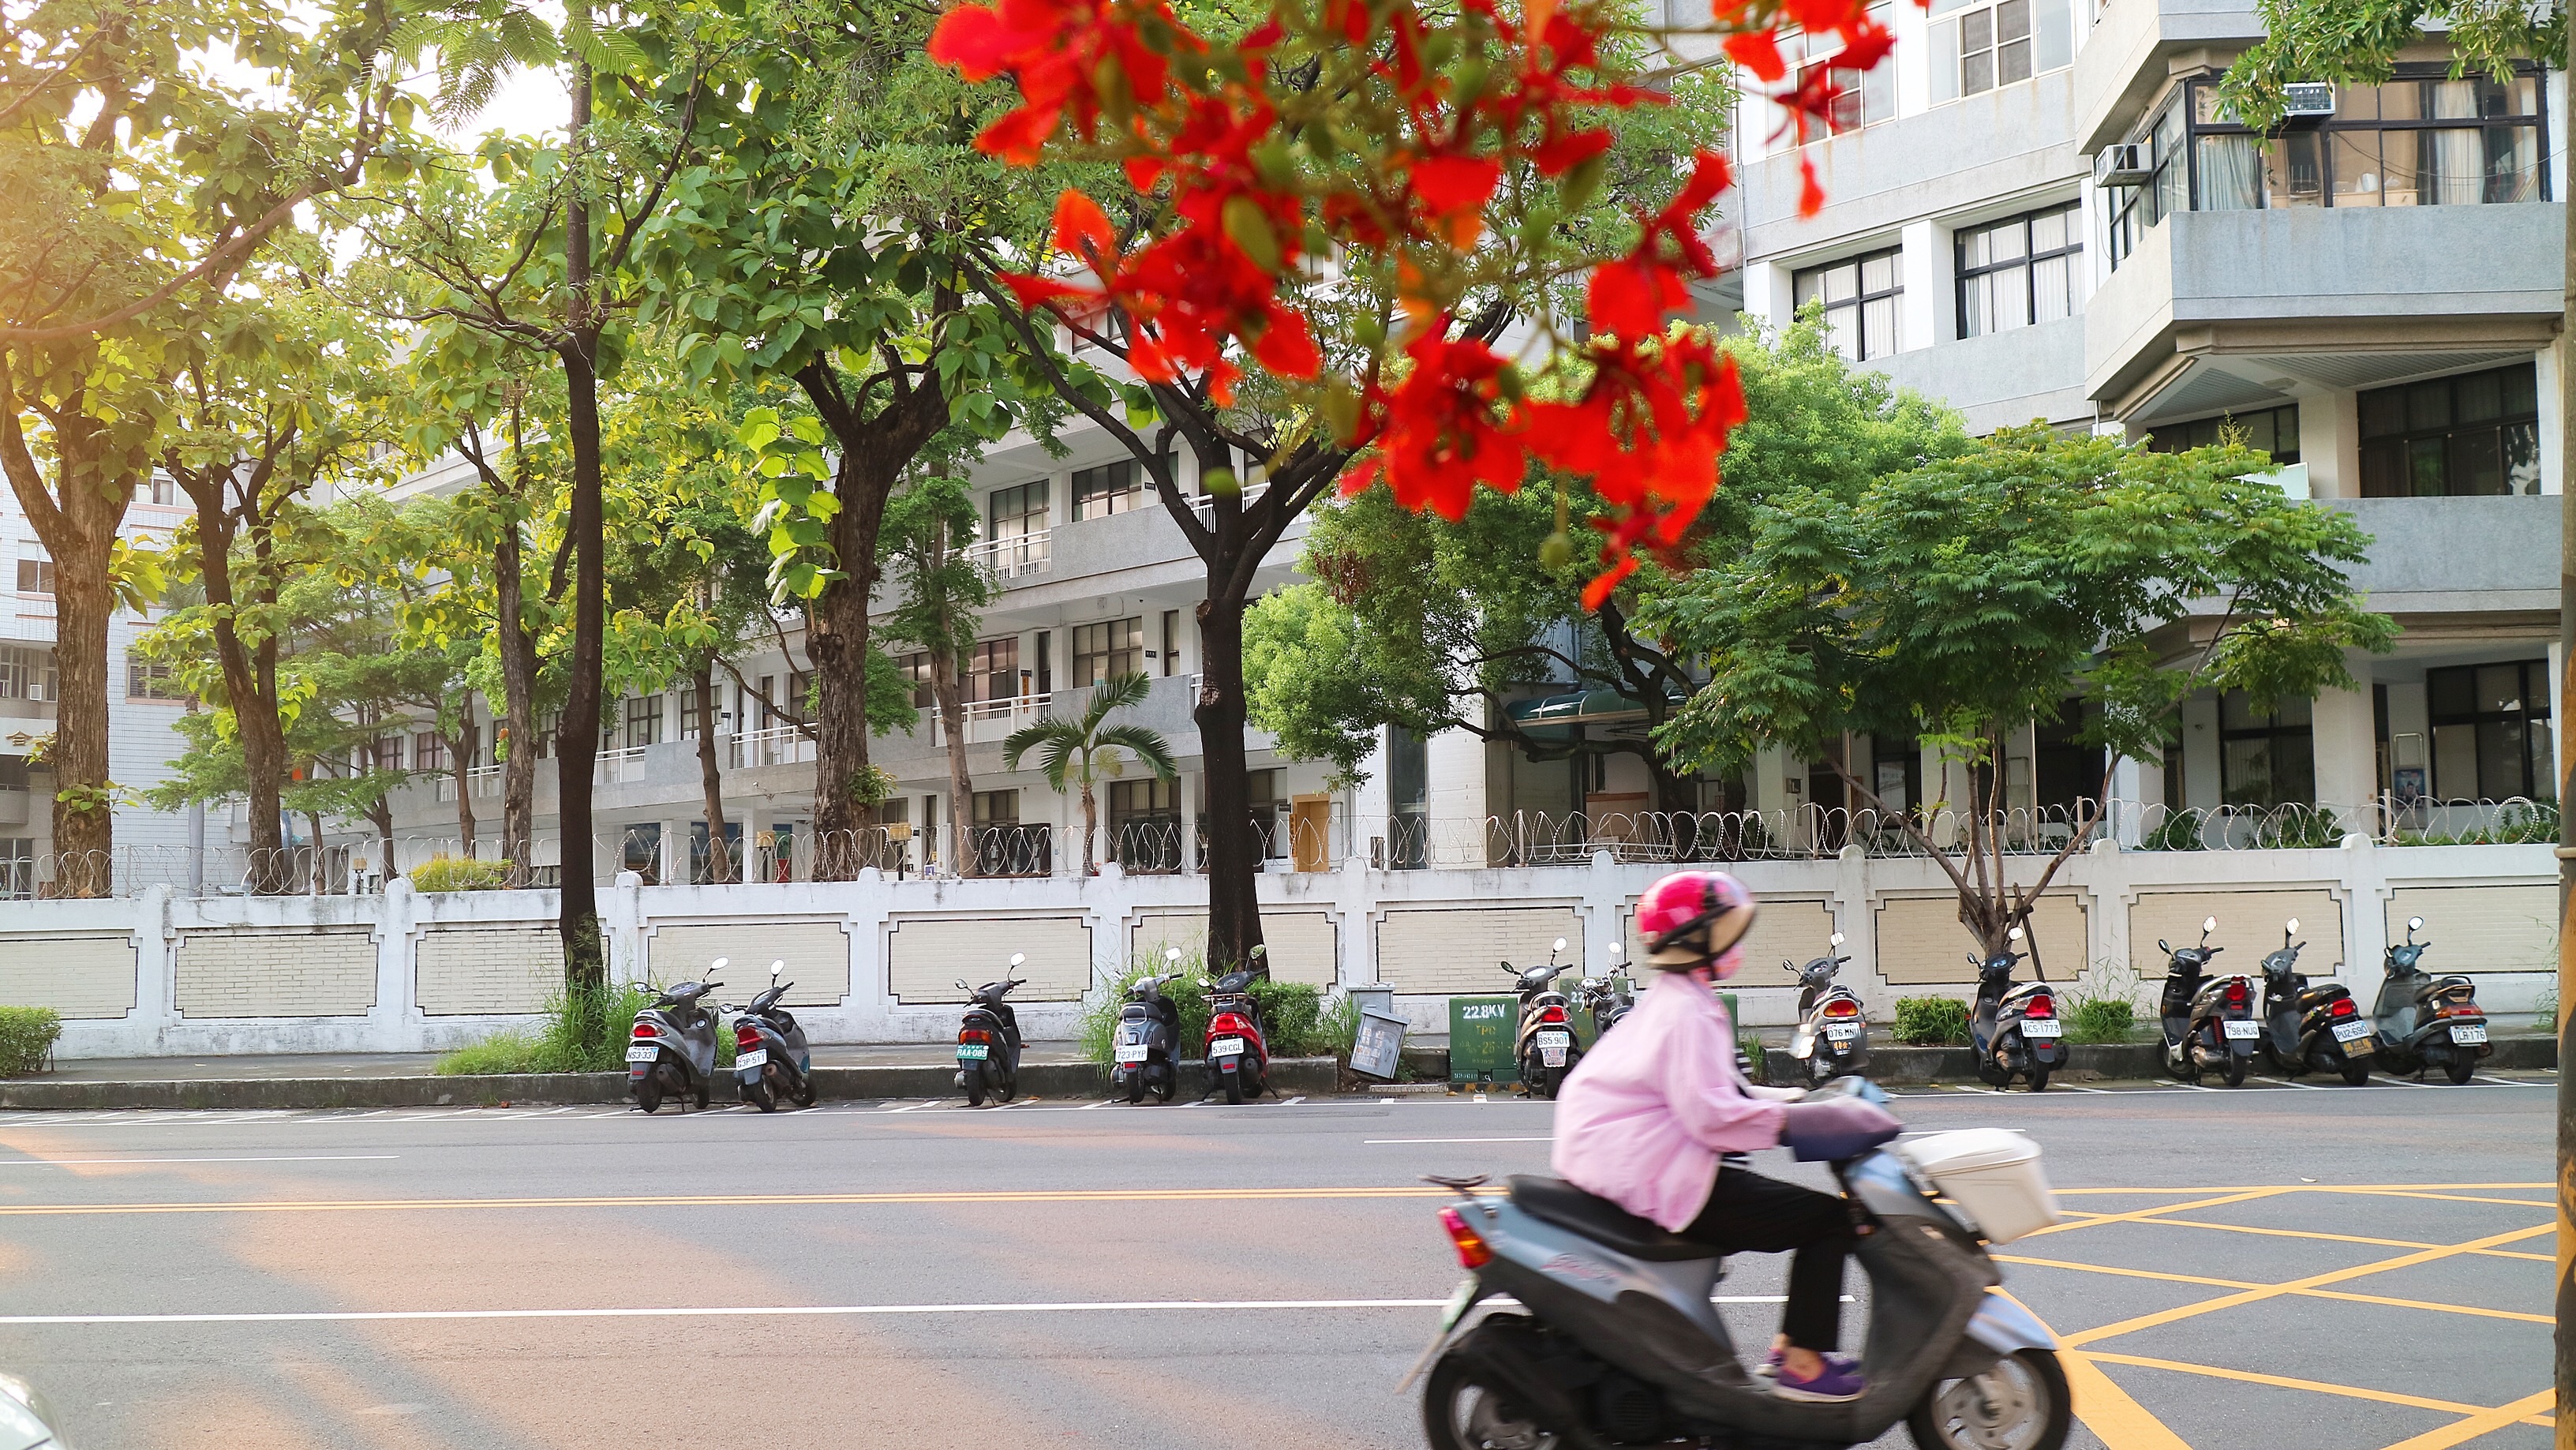
pedestrian, flower, vehicle, plaza, town square